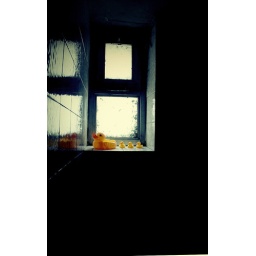
Once upon a time, there was this ugly plastic duck living in my bathroom.